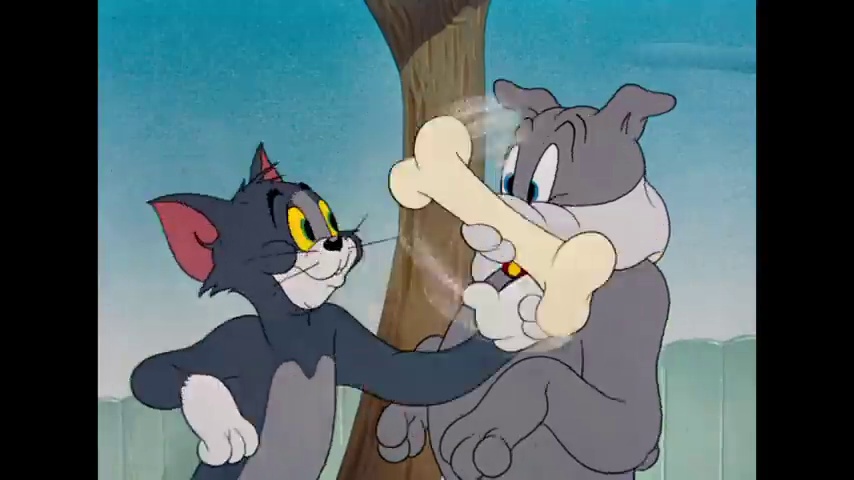
Portrait style: Cartoon Portrait